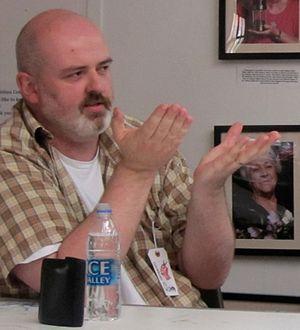
Ian Culbard est un auteur de bande dessinée britannique qui signe I. N. J. Culbard. Parfois scénariste, Culbard est toujours dessinateur, encreur, coloriste, et lettreur. Il a également adapté de nombreuses œuvres littéraires en BD.